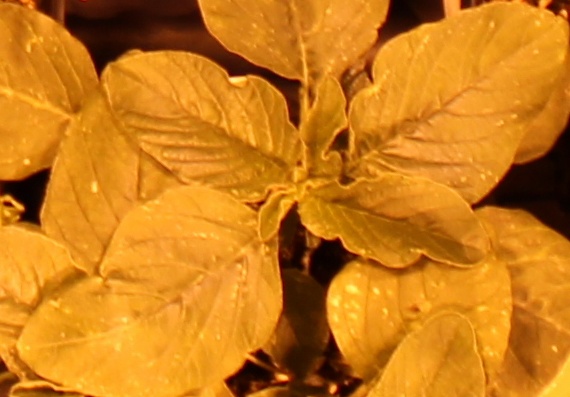
Label: Redroot Pigweed